Jazz

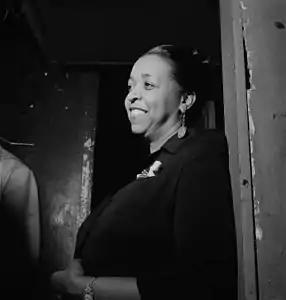
Ethel Waters sang "Stormy Weather" at the Cotton Club.

Although jazz is considered difficult to define, in part because it contains many subgenres, improvisation is one of its defining elements. The centrality of improvisation is attributed to the influence of earlier forms of music such as blues, a form of folk music which arose in part from the work songs and field hollers of African-American slaves on plantations. These work songs were commonly structured around a repetitive call-and-response pattern, but early blues was also improvisational. Classical music performance is evaluated more by its fidelity to the musical score, with less attention given to interpretation, ornamentation, and accompaniment. The classical performer's goal is to play the composition as it was written. In contrast, jazz is often characterized by the product of interaction and collaboration, placing less value on the contribution of the composer, if there is one, and more on the performer. The jazz performer interprets a tune in individual ways, never playing the same composition twice. Depending on the performer's mood, experience, and interaction with band members or audience members, the performer may change melodies, harmonies, and time signatures.